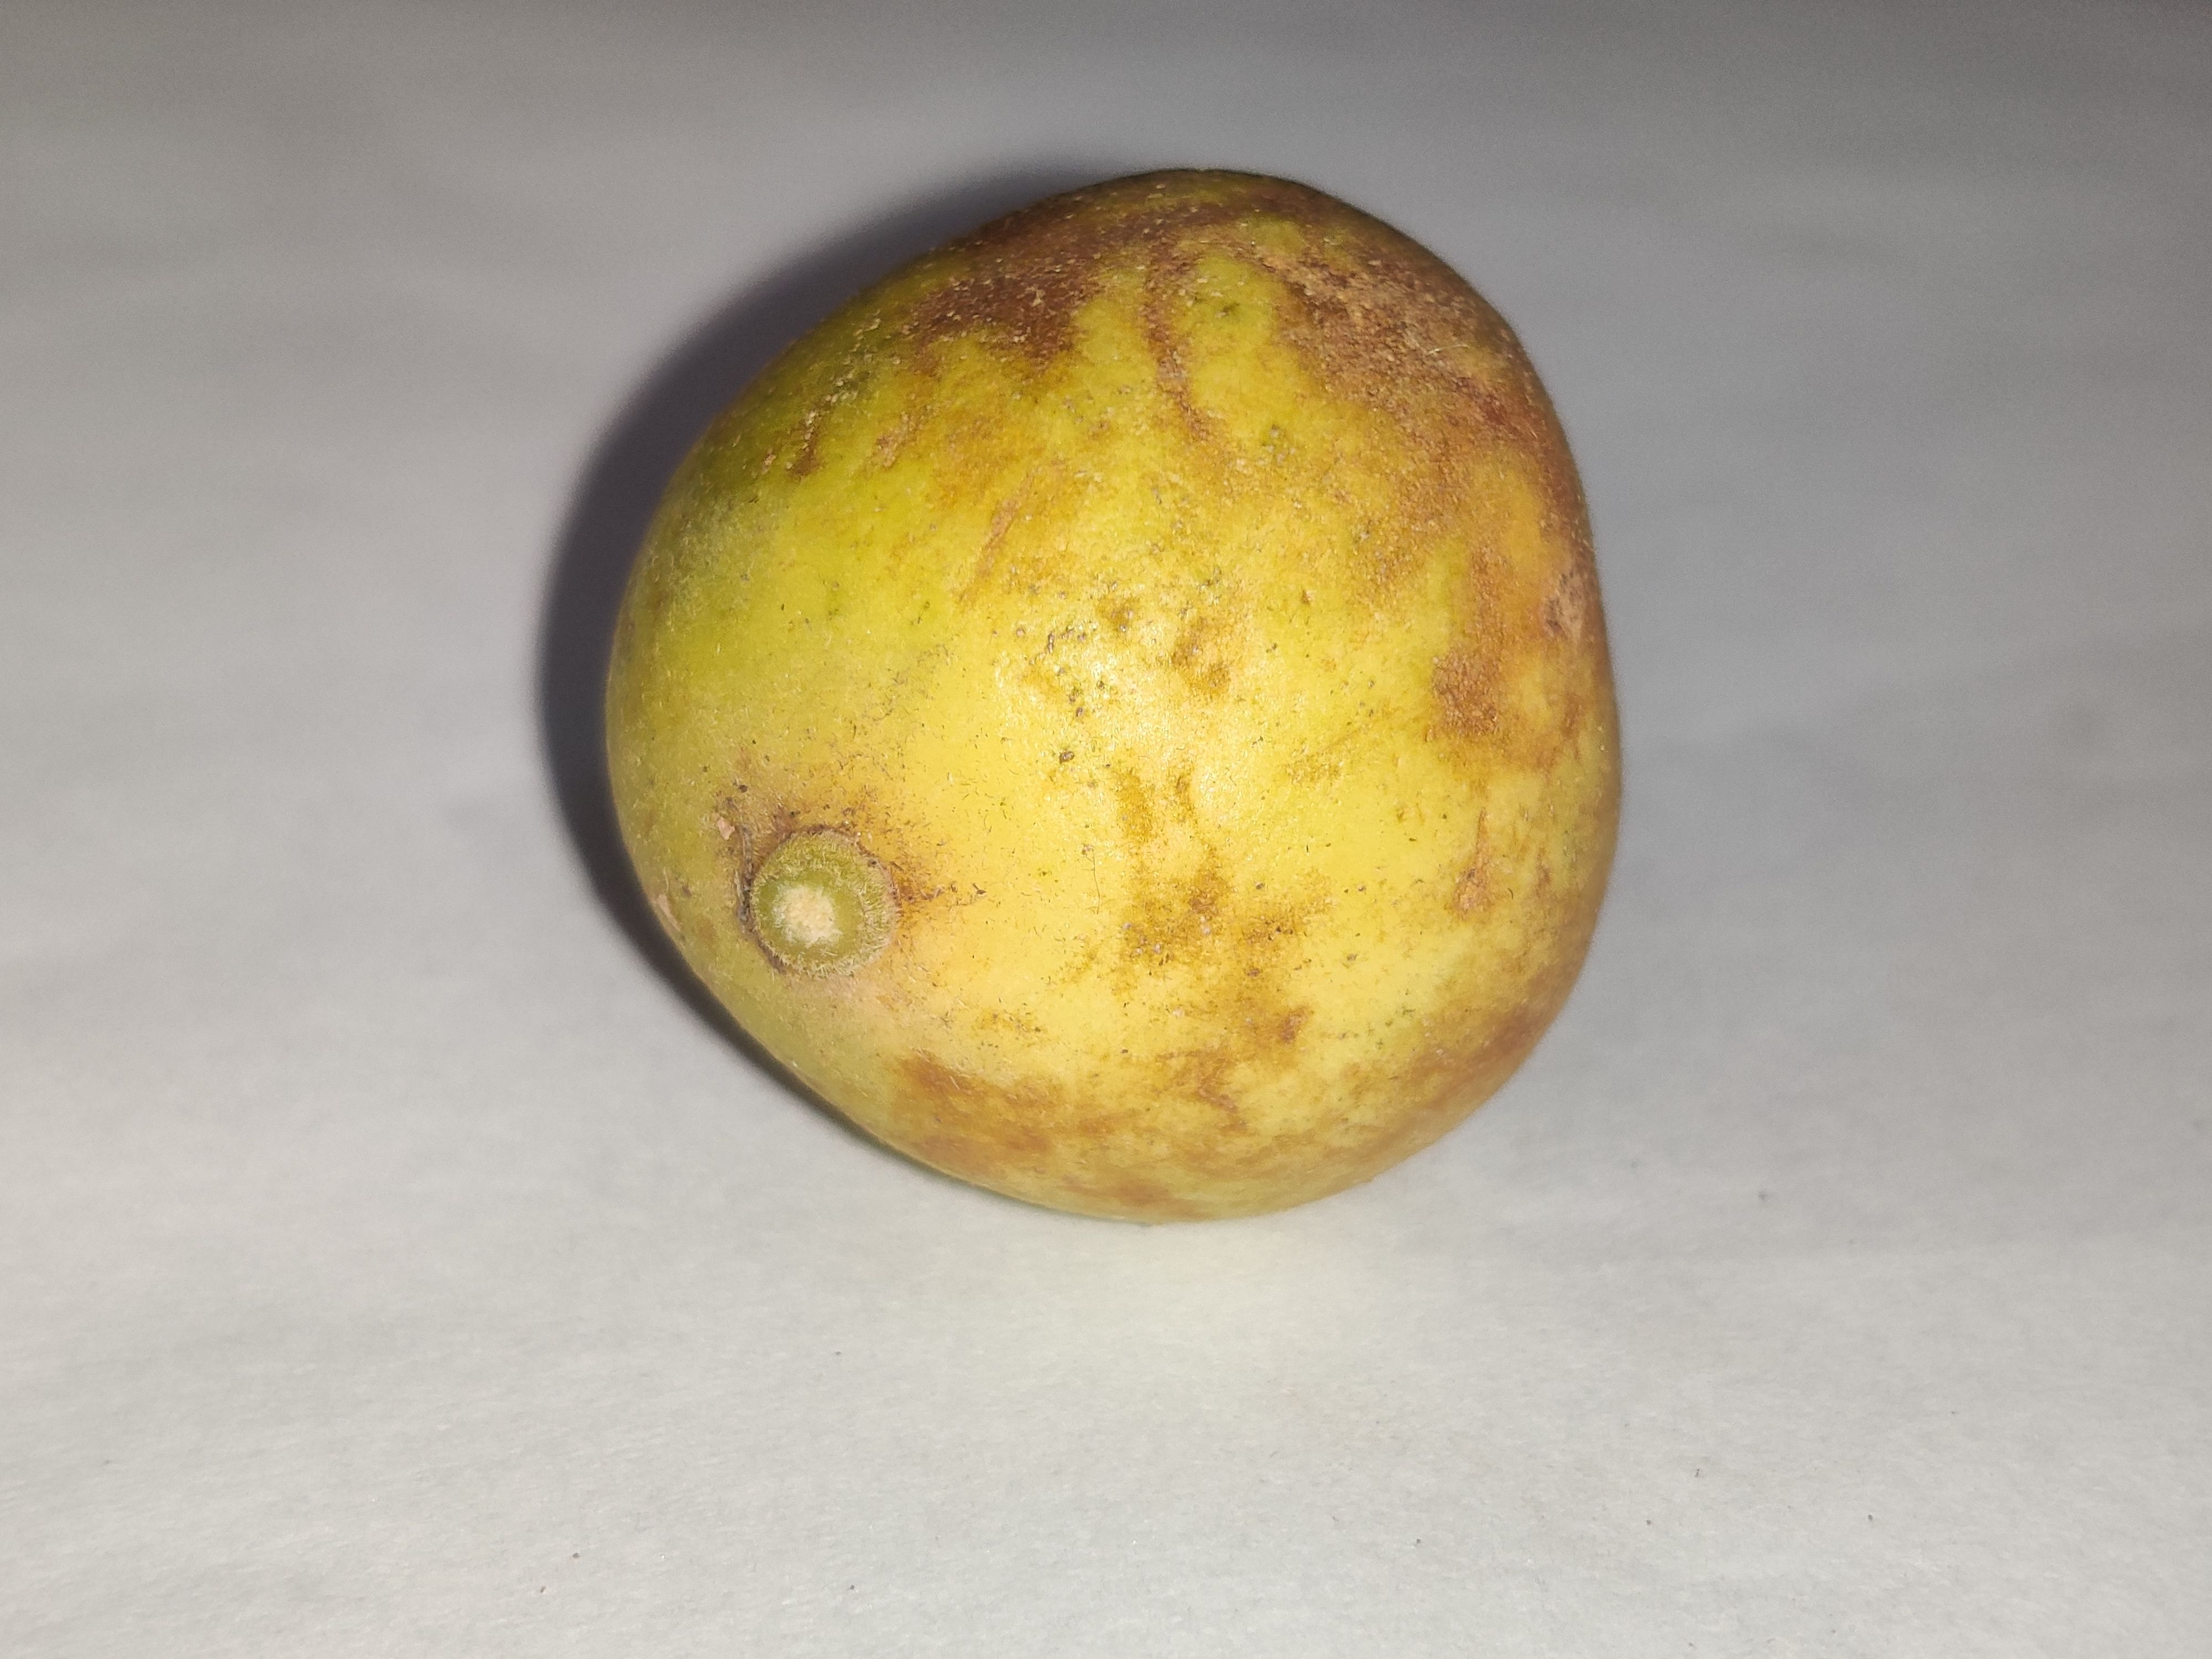
Fruit: burmese-grape
Grade: 1st-grade